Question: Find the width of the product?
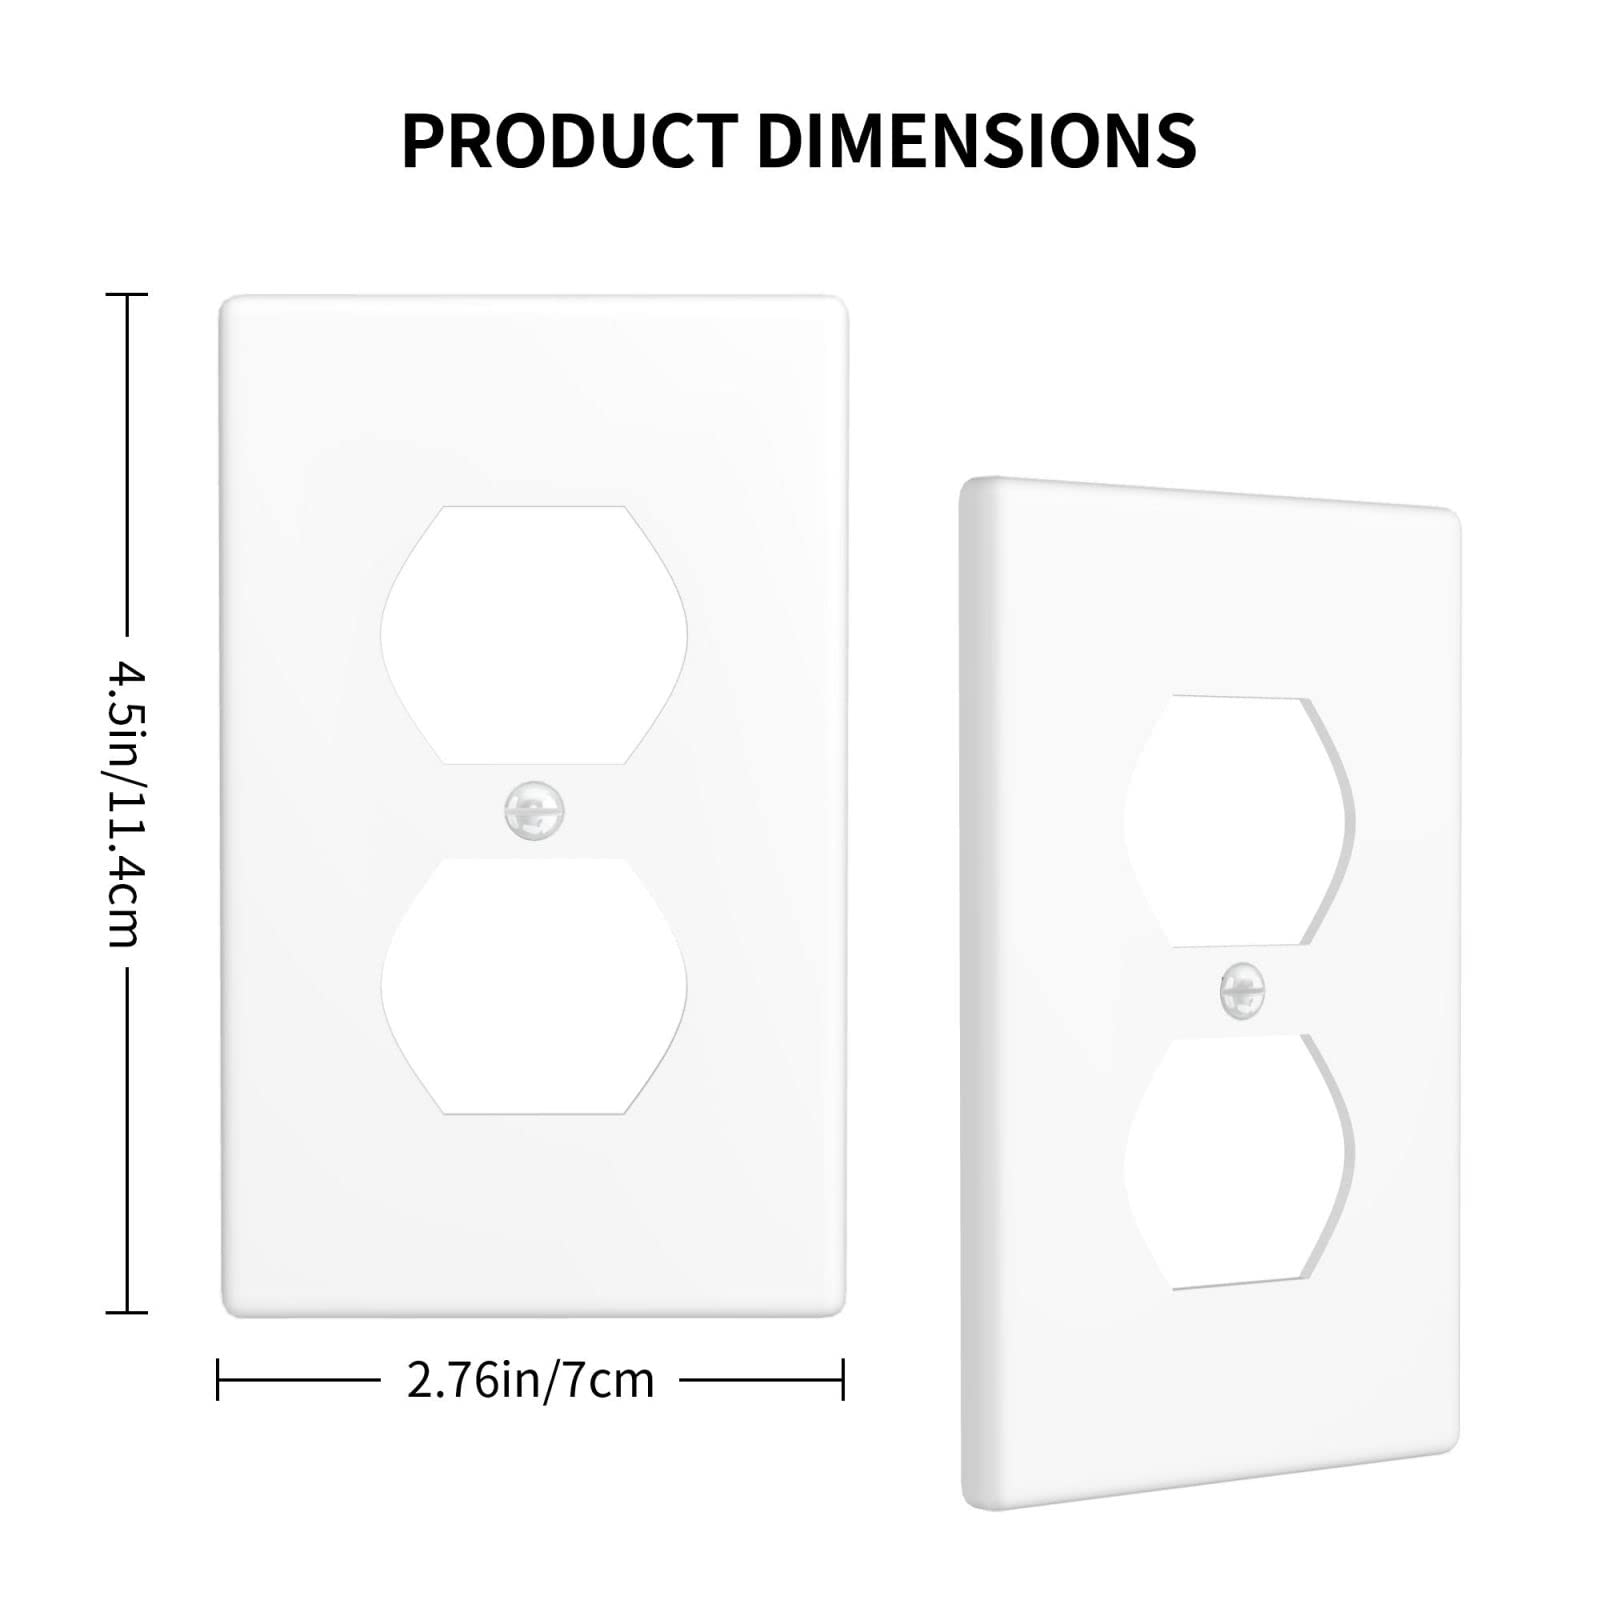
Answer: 7.0 centimetre